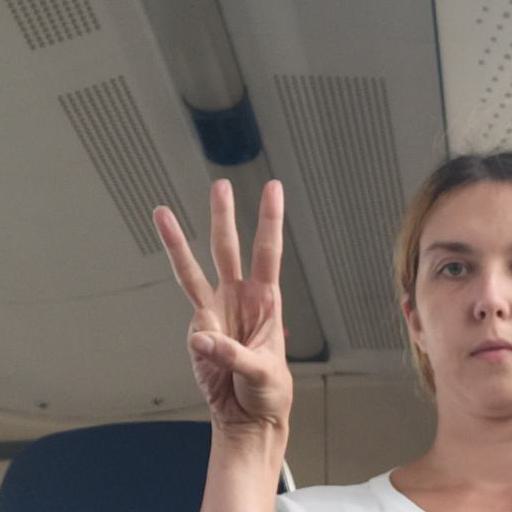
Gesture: three